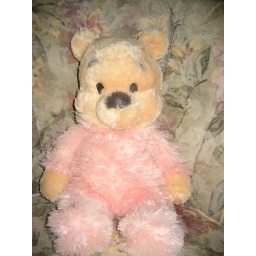
When I spotted a pooh bear in pink and peach i just had to have her because . . .